Russian cuisine

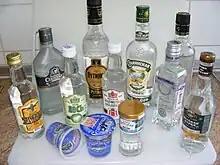
Russian vodkas in various bottles and cups

Of Russia's alcoholic beverages, perhaps the most ancient is Medovukha, a sweet, low-alcohol drink, made with fermented honey with the addition of various spices. A stronger honey-based beverage, "stavlenniy myod", also exists in Russia and is broadly equivalent to Scandinavian mead; it is typically made with the admixture of berry juices.